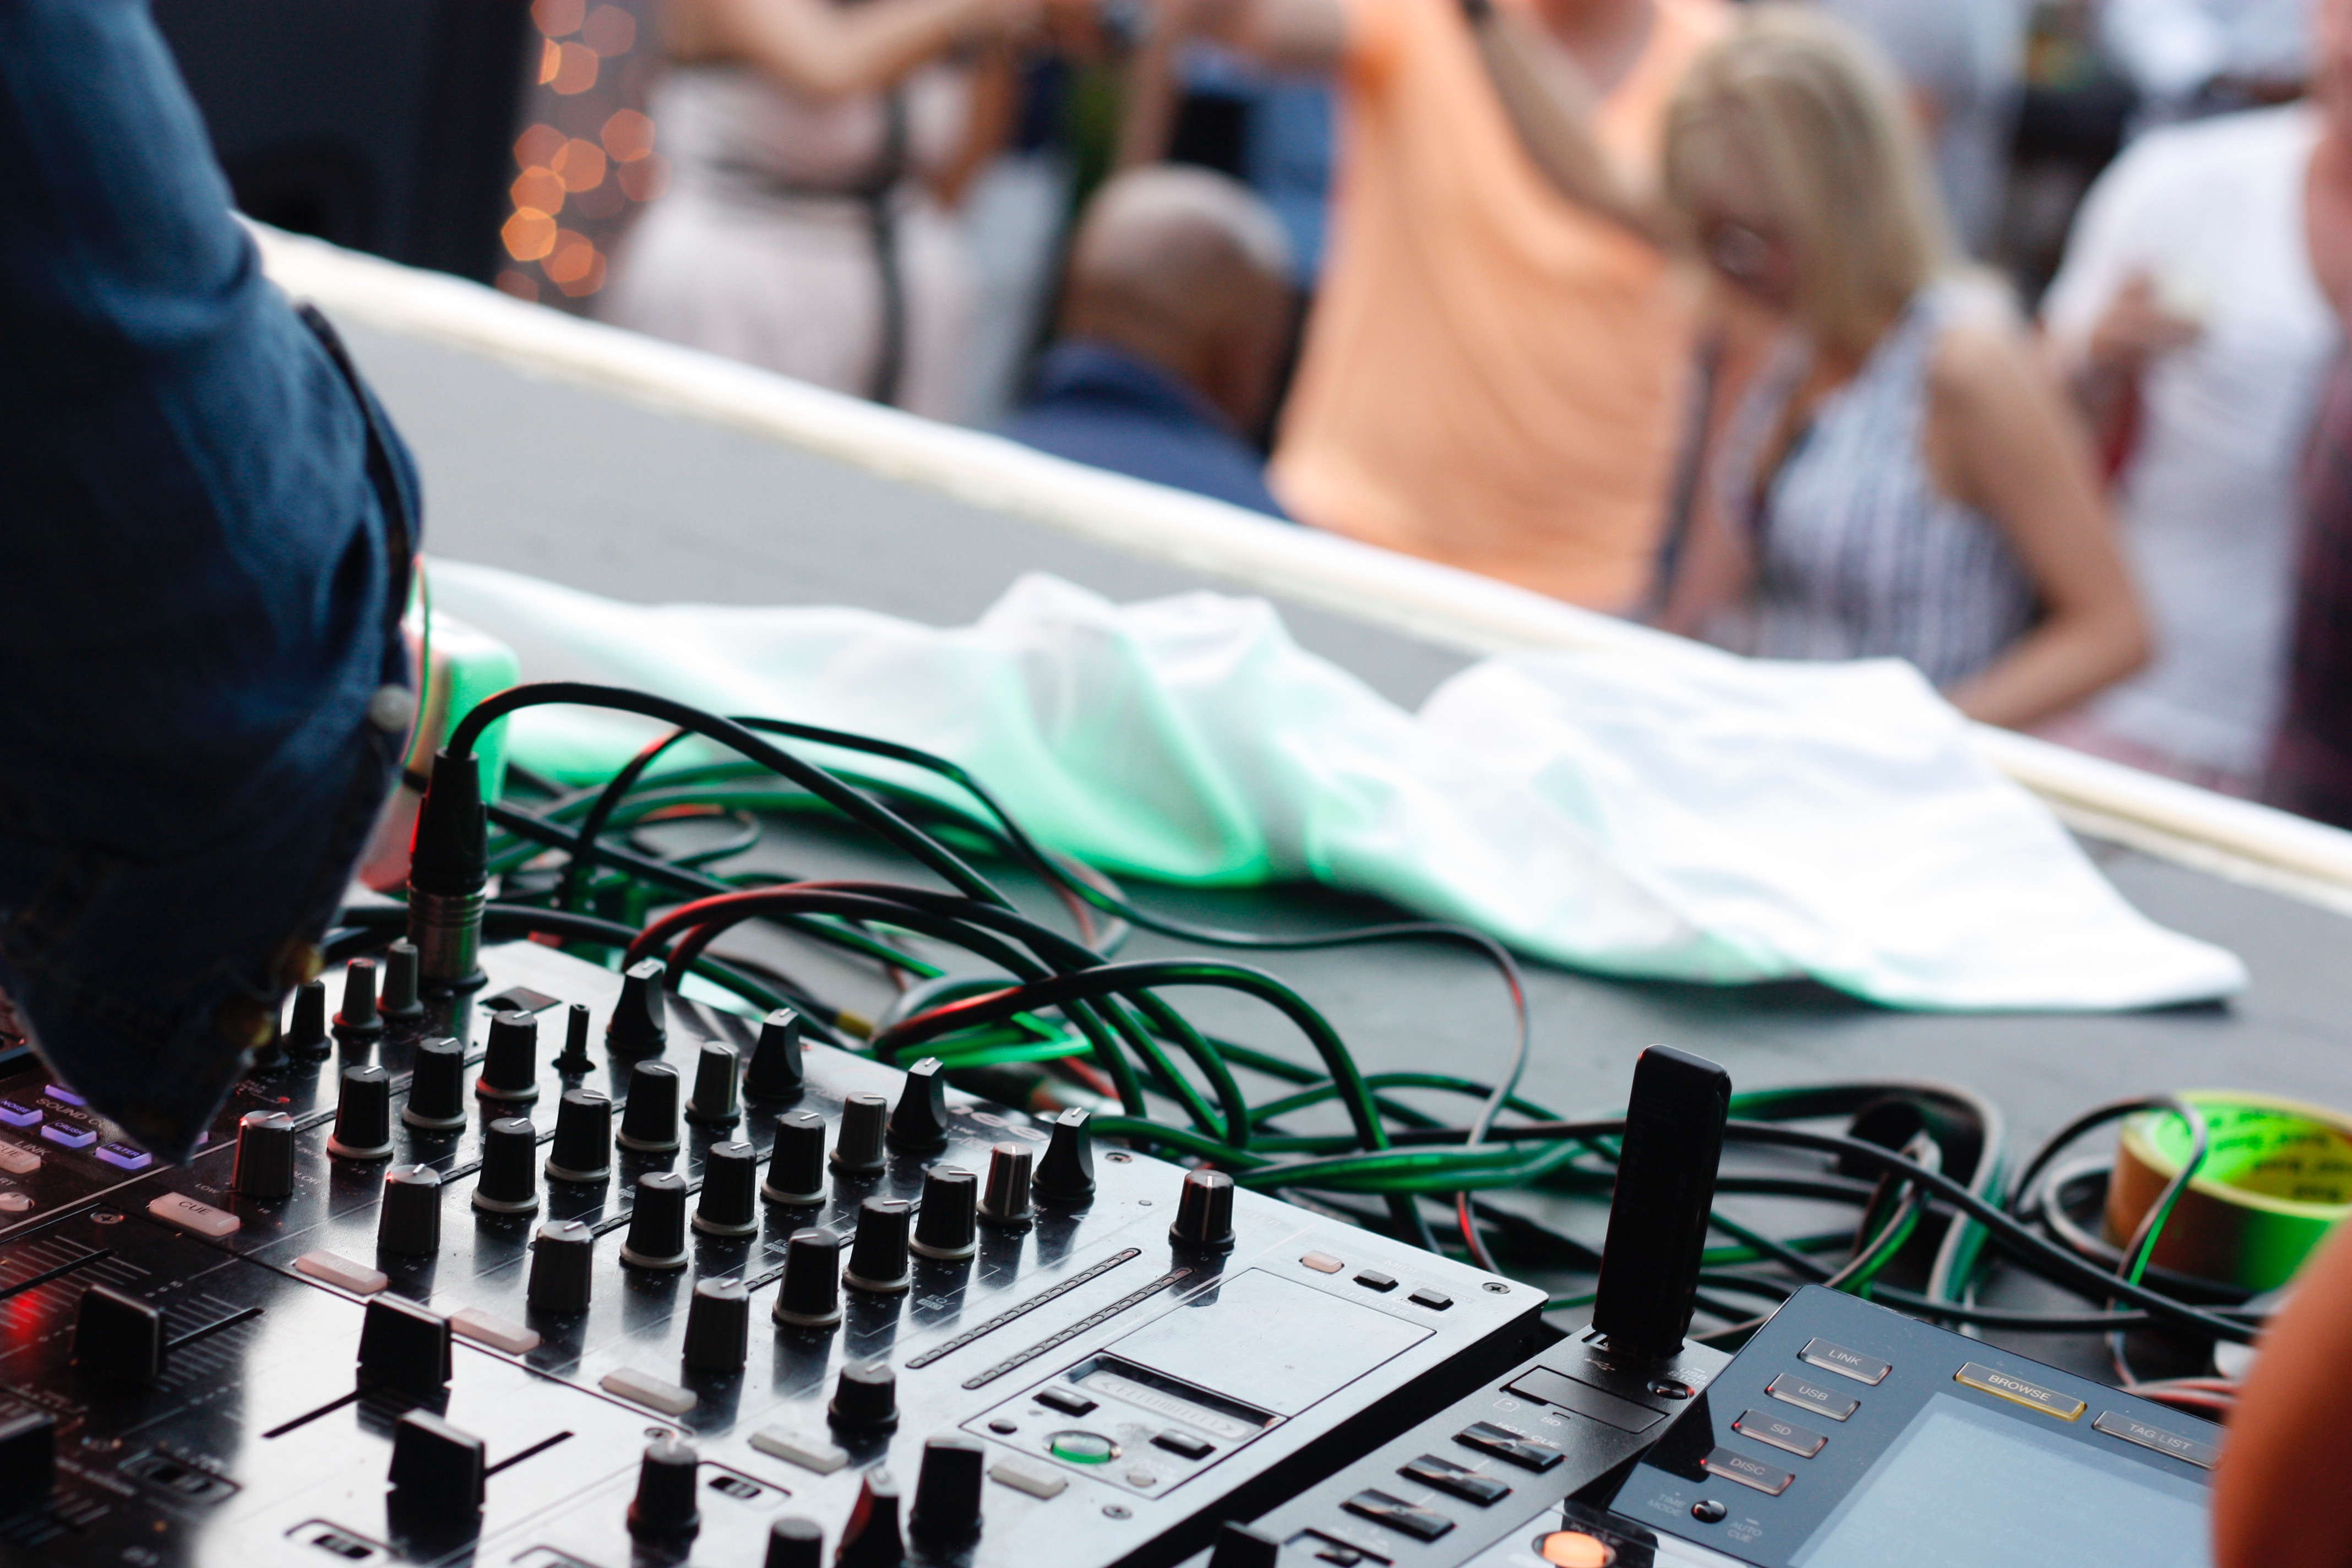
technology, electronics, audio, audio equipment, electronic engineering, electronic device, electronic instrument